Abijah O'Neall II House

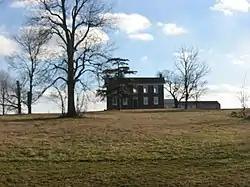
Abijah O'Neall II House, January 2013

Abijah II O'Neall House is a historic home located in Ripley Township, Montgomery County, Indiana. It was built in 1848, and is a two-story, five-bay, Federal style brick I-house with a brick ell. A wood-frame addition was built in 1910.